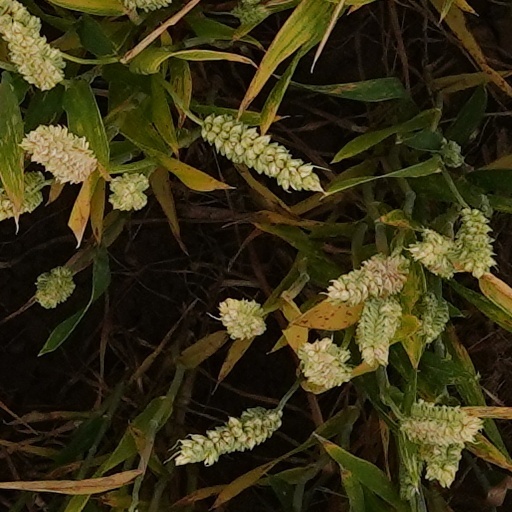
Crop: wheat